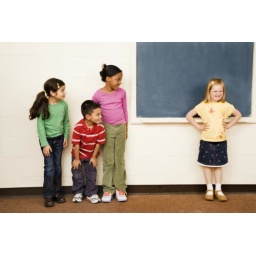
Students standing in classroom. A girl is separate from the group. Horizontally framed shot.